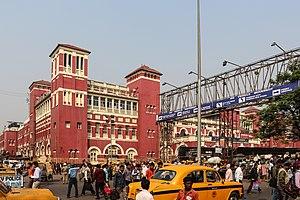
Gare de train Howrah, Howrah, Inde